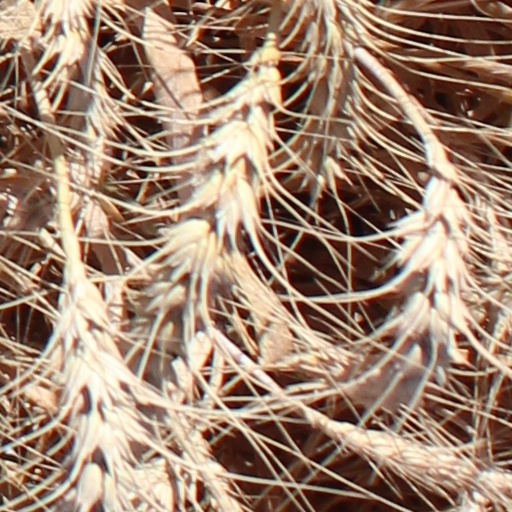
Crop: wheat